Allied occupation of the eastern Adriatic

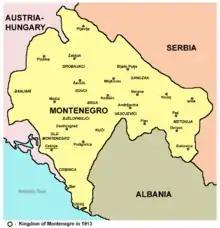
Adriatic coast of the Kingdom of Montenegro was included in the French zone of occupation.

There were frequent deportations of the non-Italian population by the Italian forces. Millo suppressed national liberties, and authorities in the Italian zone systematically harassed non-Italians with methods including physical assaults and confiscation of ration cards. Non-Italian magistrates, physicians, teachers, and priests were particularly targeted to replace them with ethnic Italians. To reduce the potential for travel to the zone, the occupation authorities made false reports of smallpox outbreaks. Most of the deported persons and those fleeing ethnic persecution went to the American zone. Such practices by Italian authorities largely ceased after Nitti replaced Orlando as Prime Minister in June 1919.